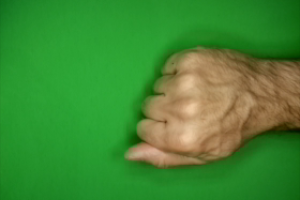
Label: rock